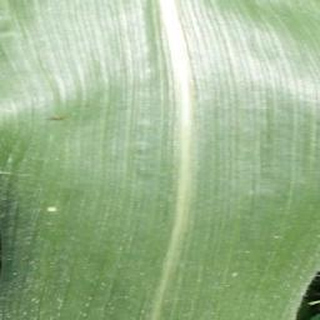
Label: healthy_corn